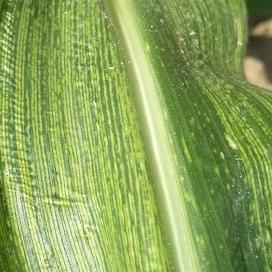
Crop: Maize
Condition: stripe-d